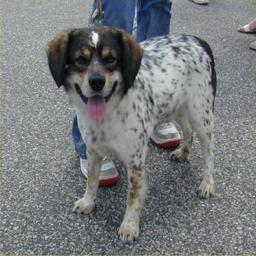
Animal: dogs